KFC Uerdingen 05

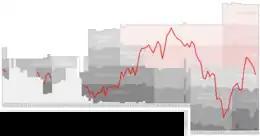
Historical chart of Uerdingen league performance

Uerdingen played in the amateur local leagues throughout their early history. By the early 1960s they had advanced as far as the Amateurliga Niederrhein (III) where they would play until 1971 when they stepped up into the Regionalliga West (II). The club then enjoyed a succession of strong finishes: a second-place result in 1974–75 earned them promotion to the top flight Bundesliga, where they finished dead last. After three seasons in the second tier 2. Bundesliga Nord, another second-place finish returned Uerdingen to the Bundesliga in 1979, this time for a two-year stay. The club would go on to enjoy its most successful years through the 1980s. They returned to the Bundesliga in 1983 and earned a best-ever third-place result there in 1986. Uerdingen also captured the DFB-Pokal (German Cup) in 1985 with a 2–1 victory over Bundesliga champions Bayern Munich in Berlin's Olympiastadion.